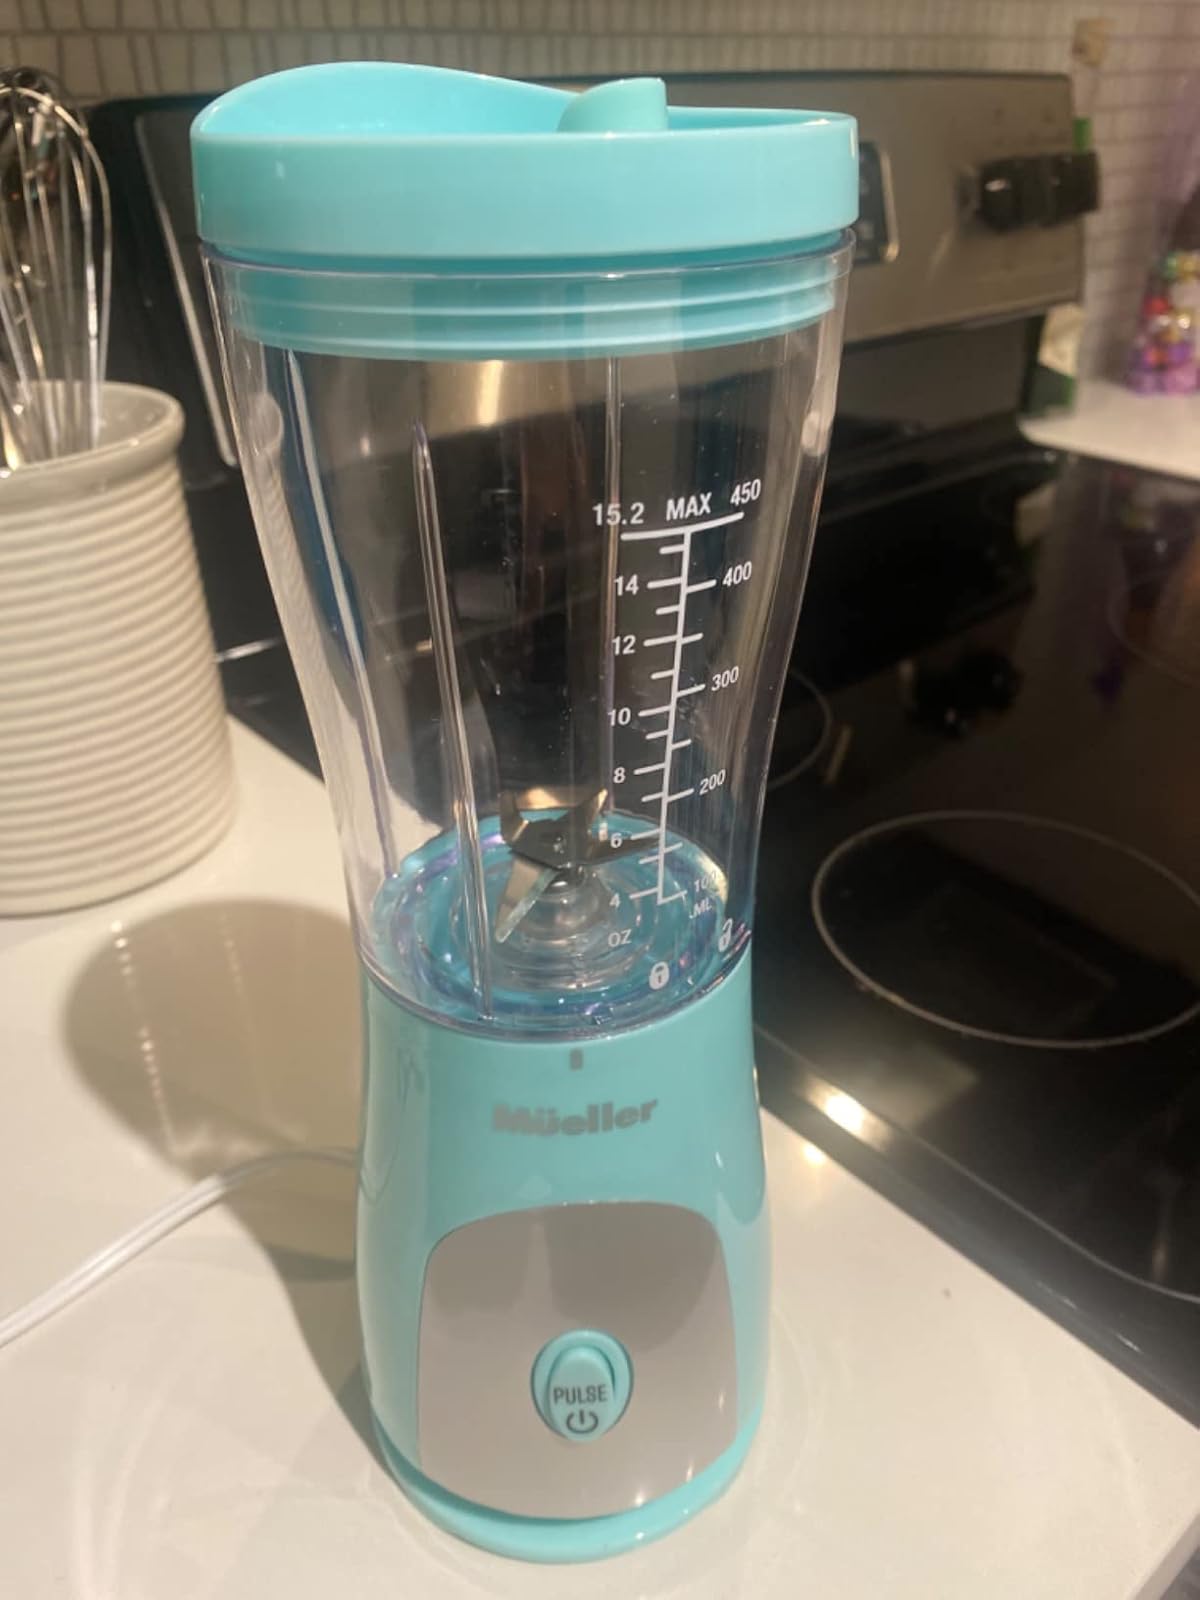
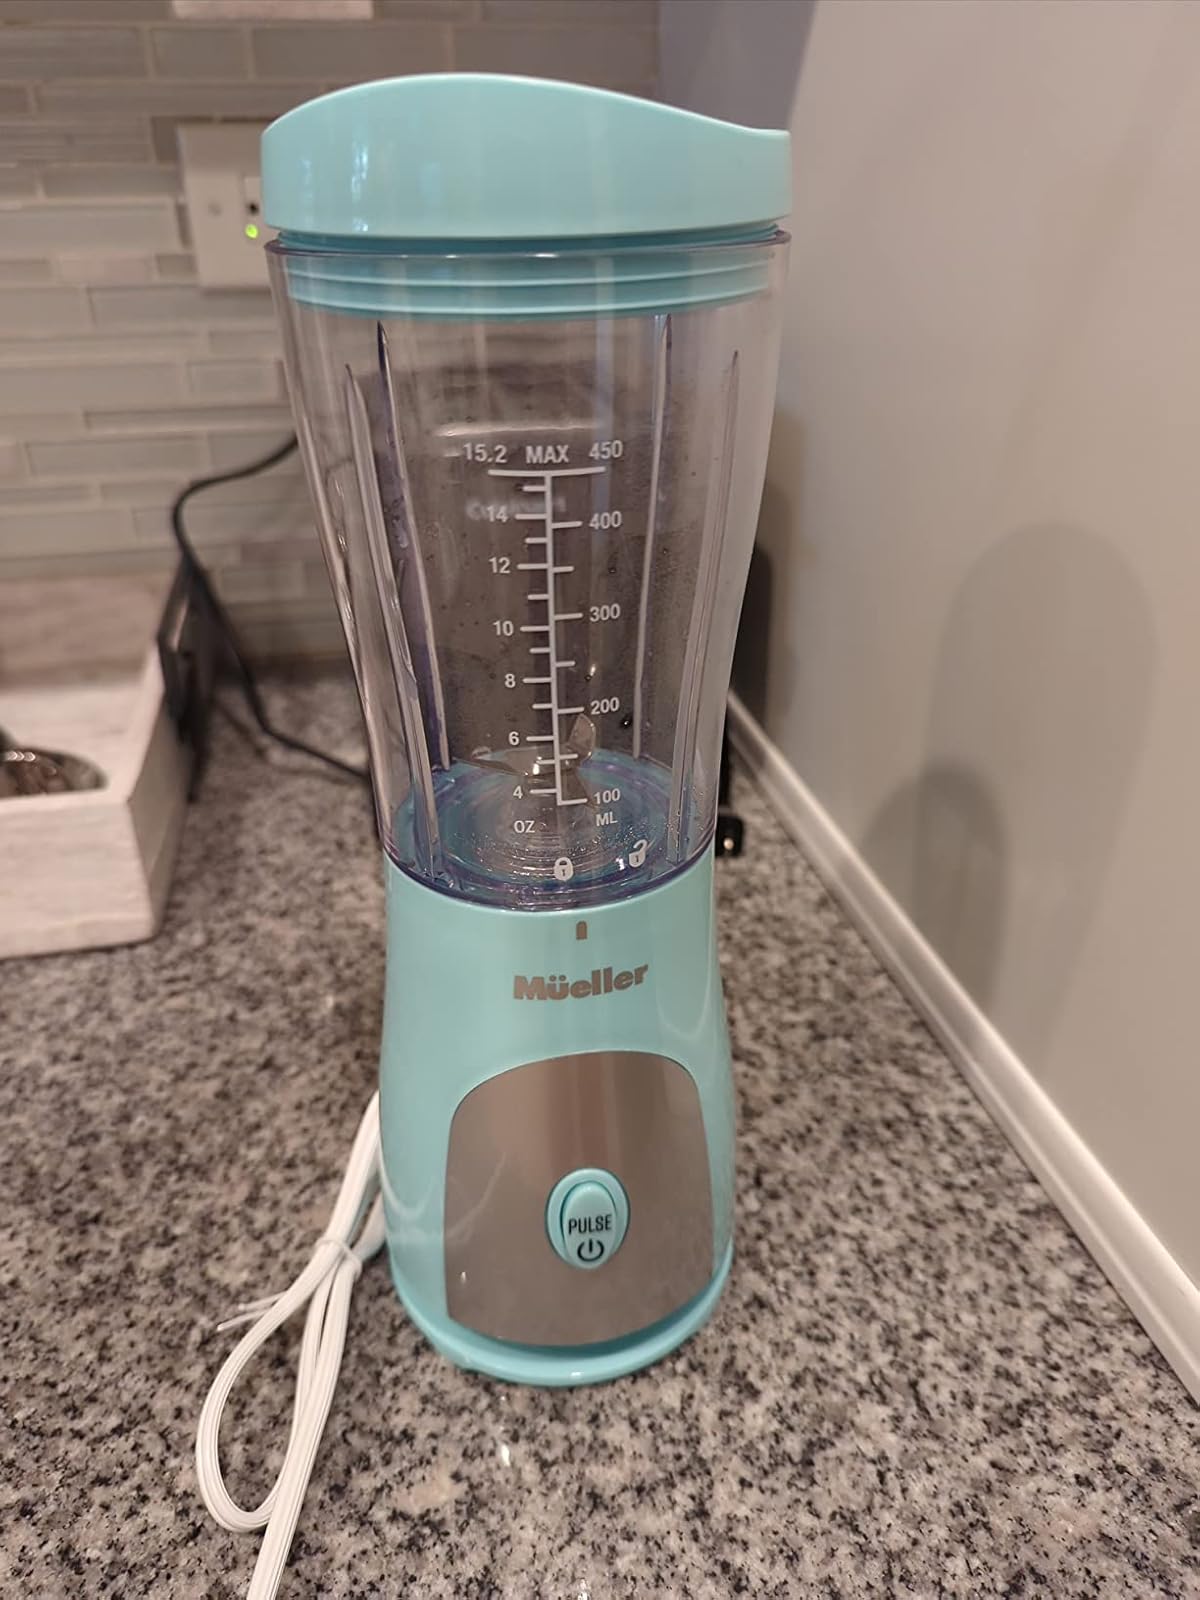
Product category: items_blender
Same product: yes